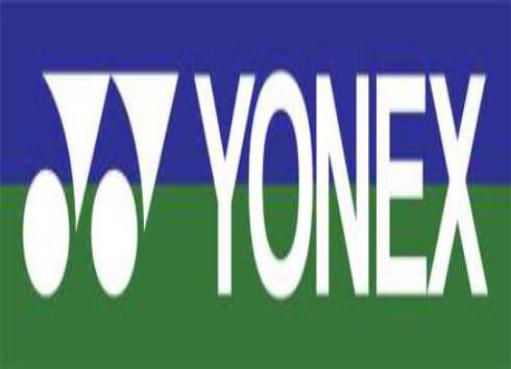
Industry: Sports